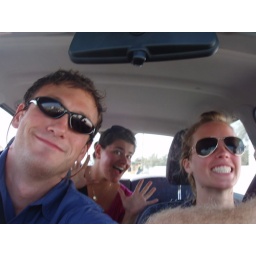
all of us in the little red car that we zipped around on santorini for a day.